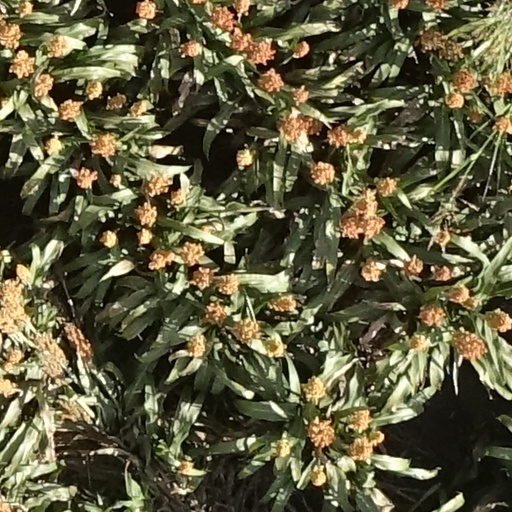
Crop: sorghum